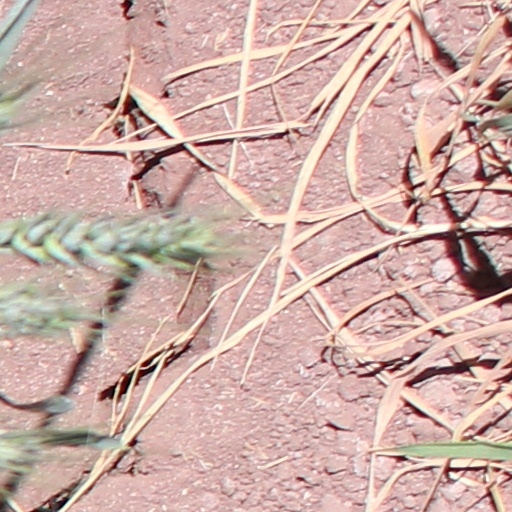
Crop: wheat